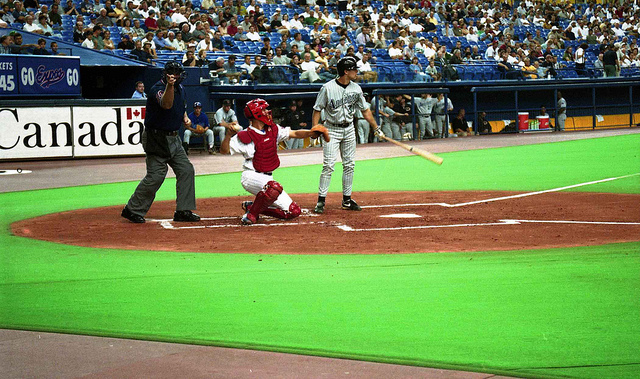
các cầu thủ bóng chày đang chơi bóng chày trước đám đông